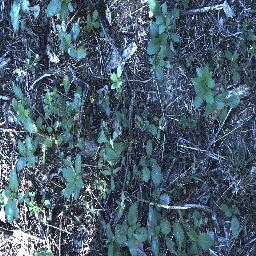
Label: snake_weed